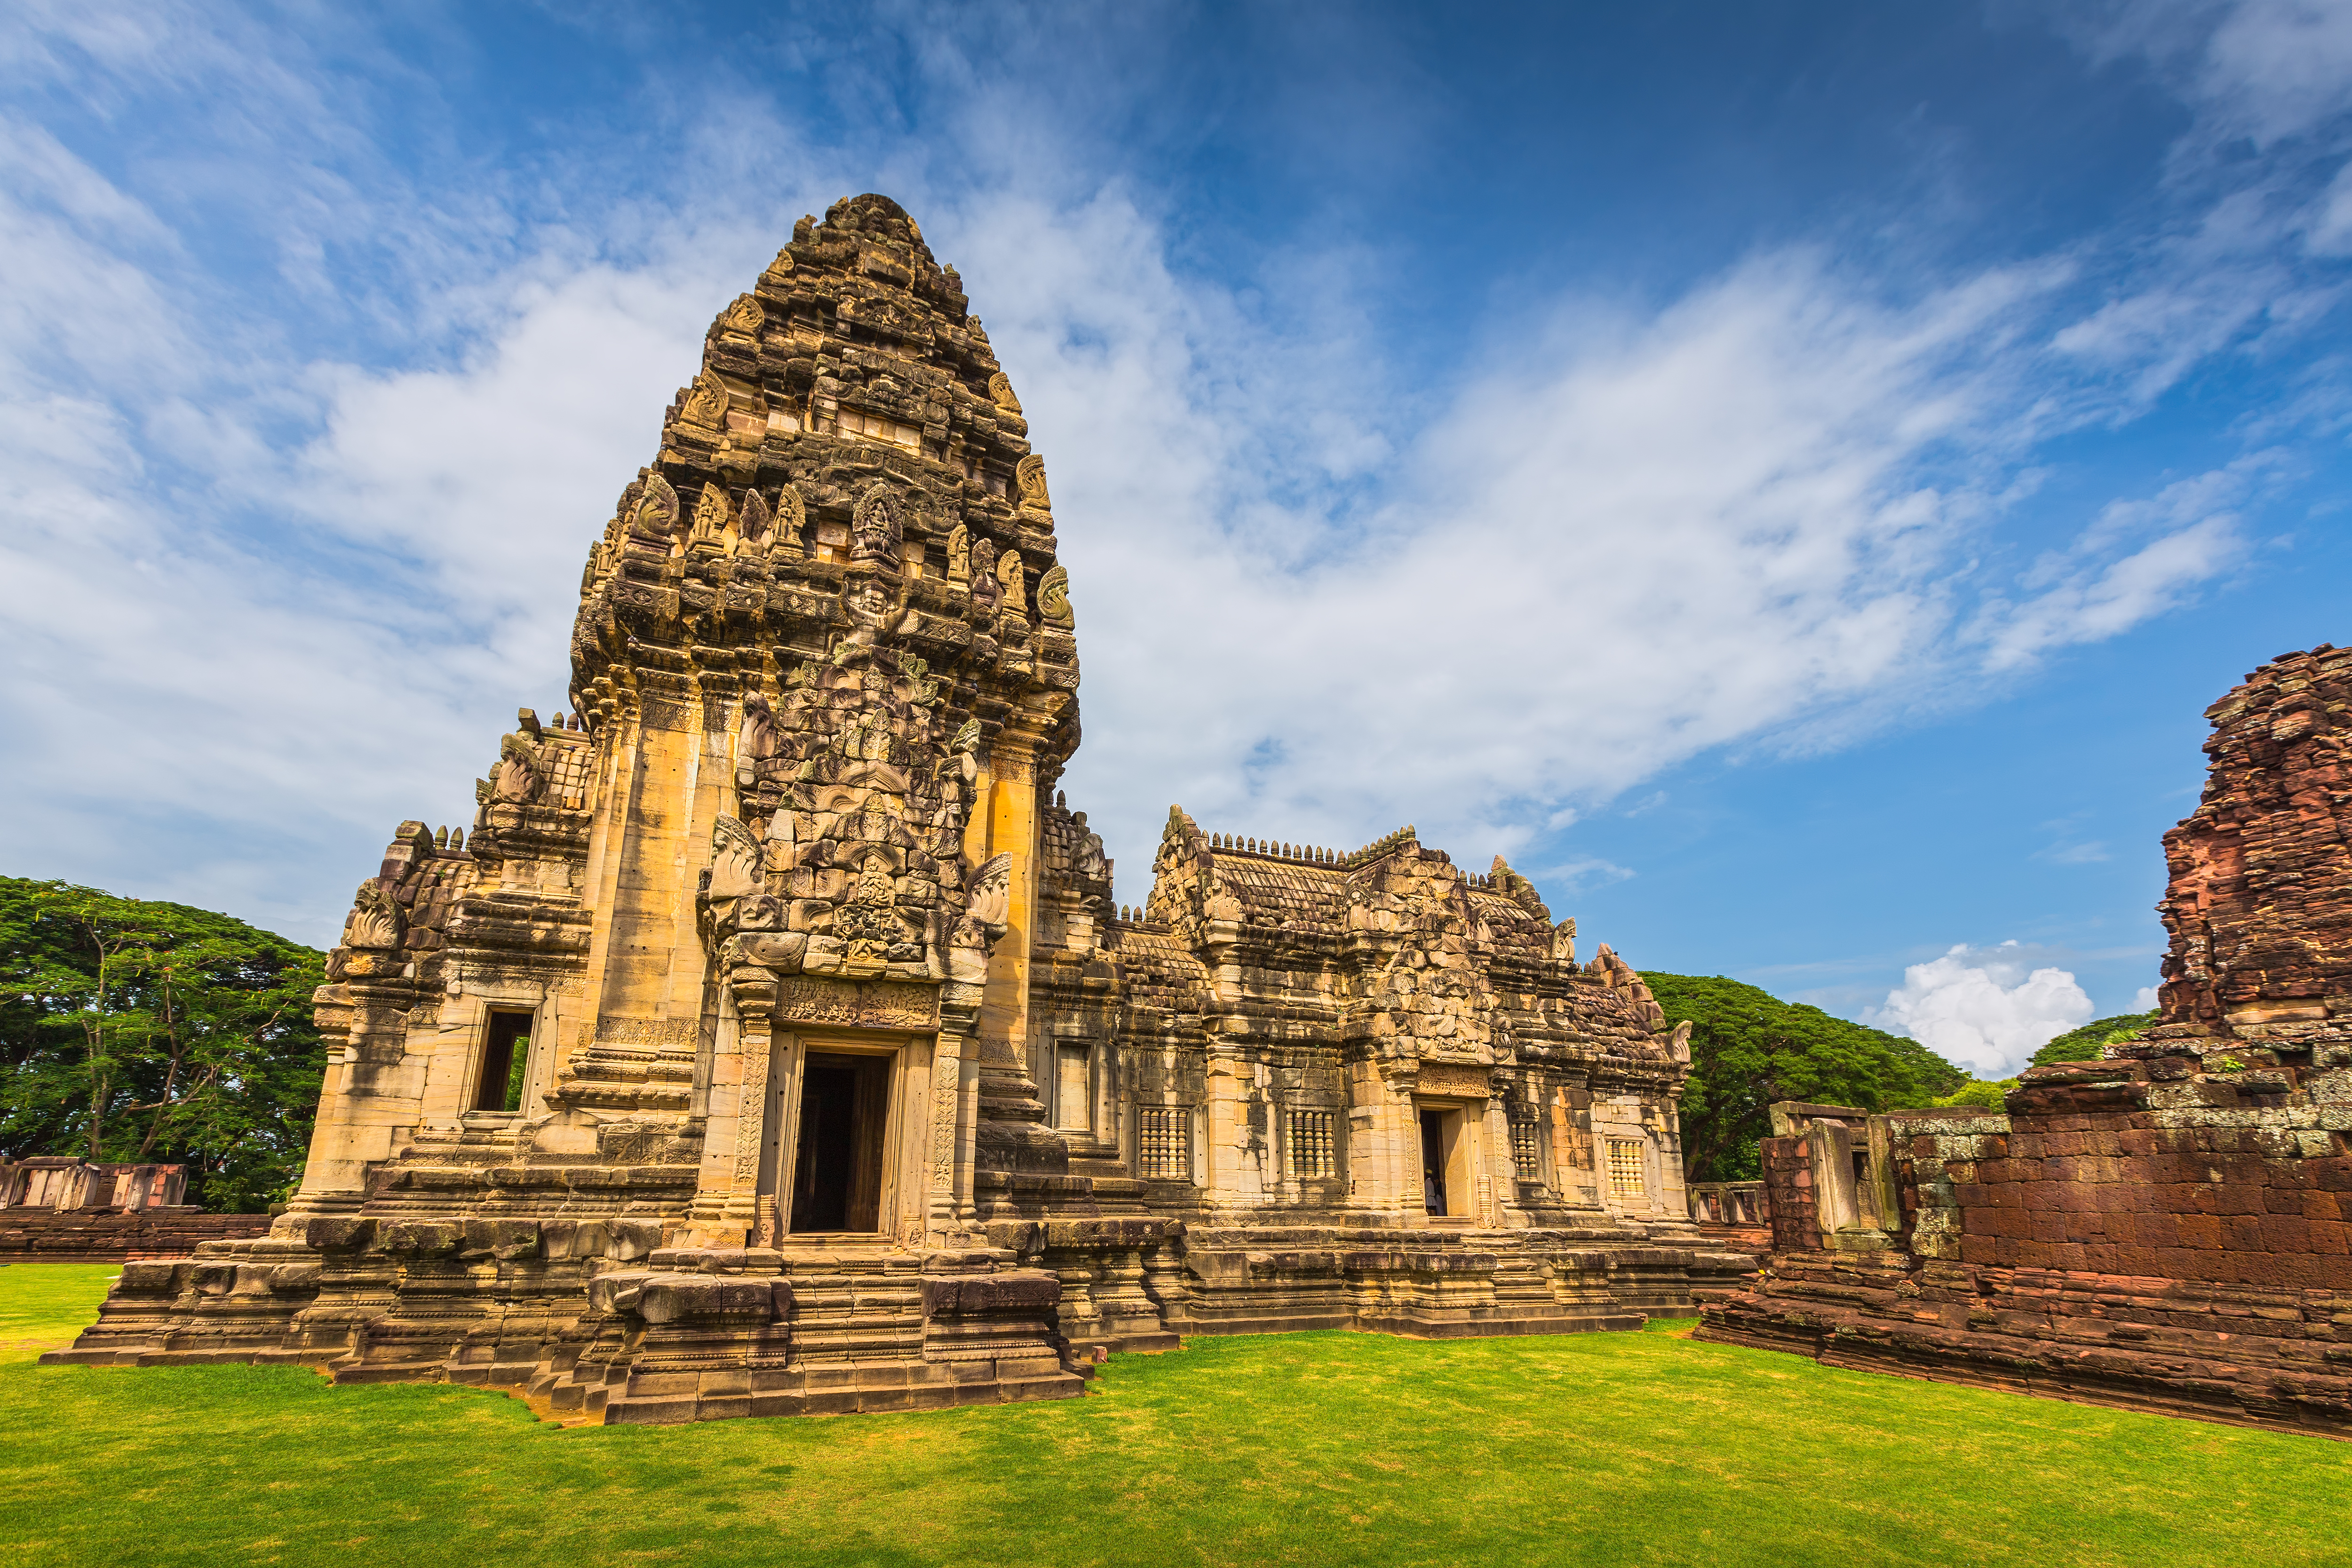
sky, historic site, nature, ruins, ancient history, landmark, maya civilization, maya city, hindu temple, archaeological site, tourist attraction, temple, cloud, place of worship, unesco world heritage site, grass, national trust for places of historic interest or natural beauty, tourism, monument, landscape, rock, history, tree, wonders of the world